Sundaram Karivaradhan

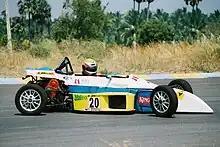
A FISSME or Formula Maruti Single Seater racing Car

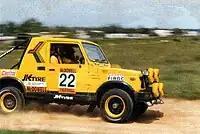
Karivaradhan's rally tuned Team JK tyre Group A2(IND) Rally Gypsy driven by Hari Singh in the 1992 Rally D'Endurance

Kari entered in a few rallies. He later launched the JK Rally team in 1992. Kari's racing team was known as Super Speeds, and the main sponsor was Lakshmi Mills. The early cars had a white and blue body shell which was later switched to black and gold. The company that built his cars was P&B Engineering.